Baczewski

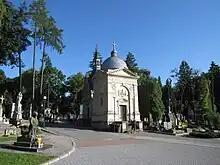
Mausoleum of Baczewski family

Baczewski is a name of a Polish szlachta family, founders of the J. A. Baczewski vodka company. The factory, dating back to late 18th century, was based in Lwów (Lviv) and until 1939 was one of two most popular Polish export goods. The family of Baczewski was of distant Valachian descent and signed itself with the Sas coat-of-arms.